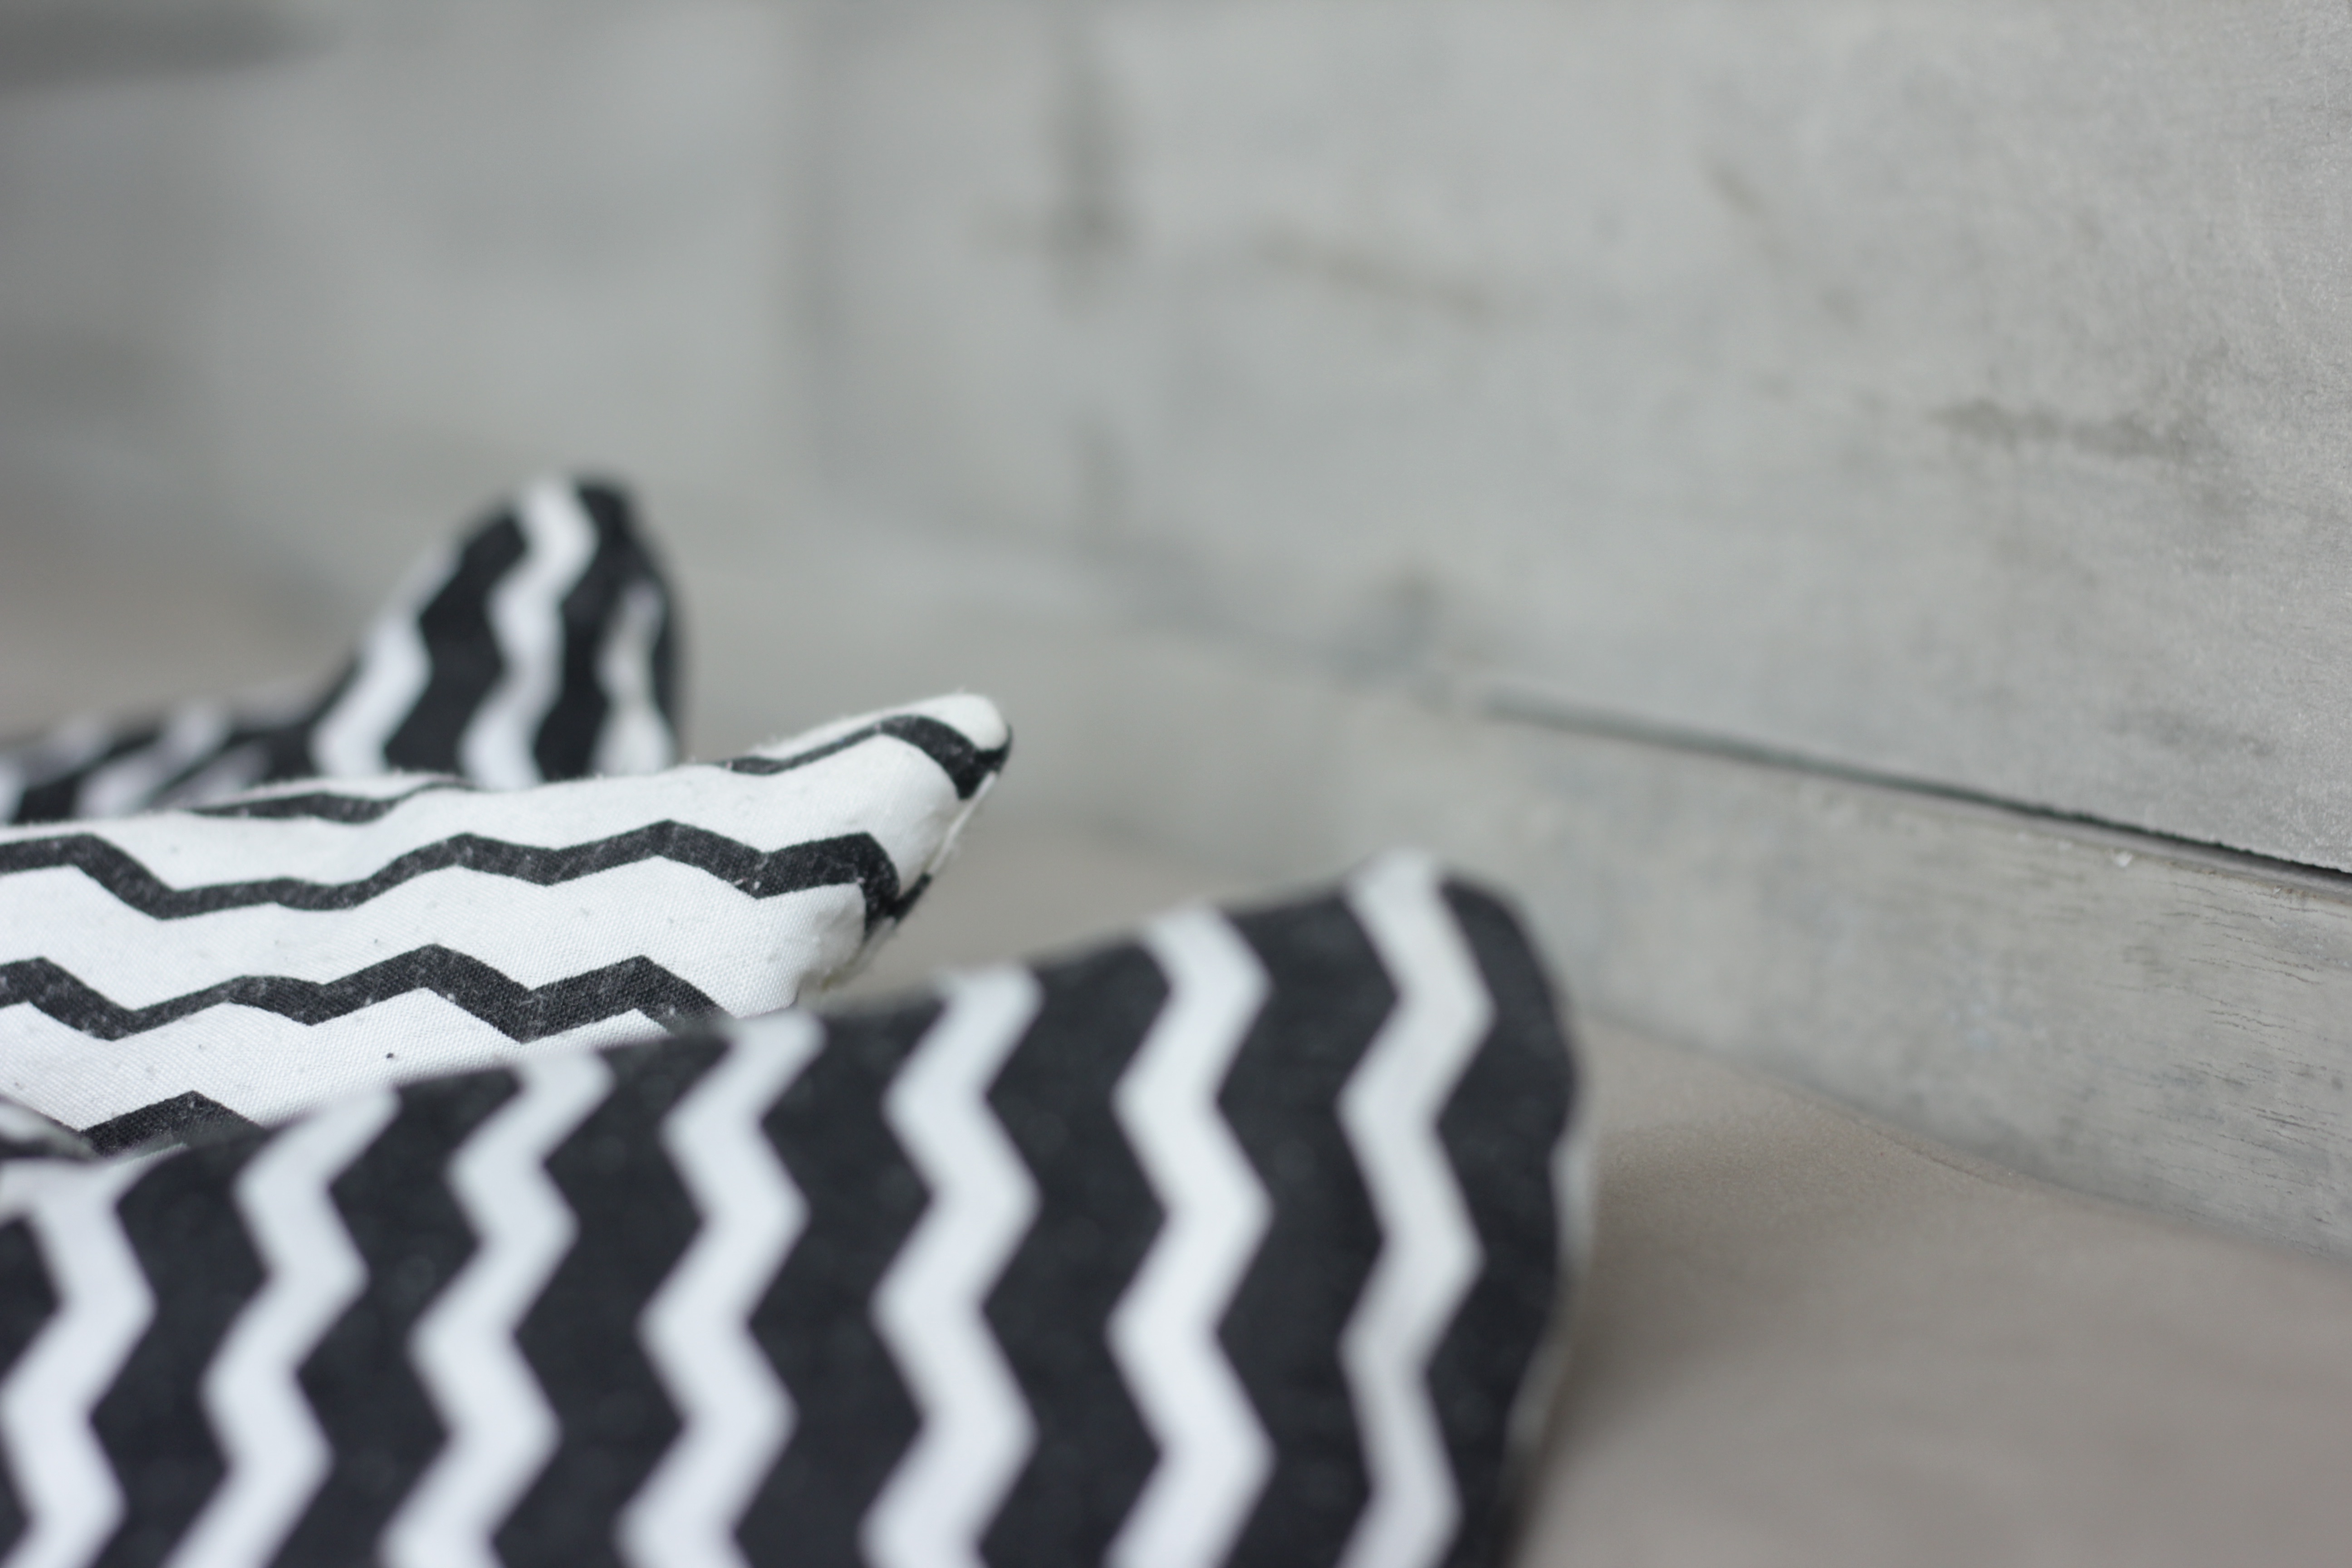
white, mammal, black, zebra, footwear, horse like mammal